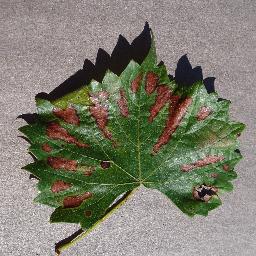
Label: Grape___Esca_(Black_Measles)